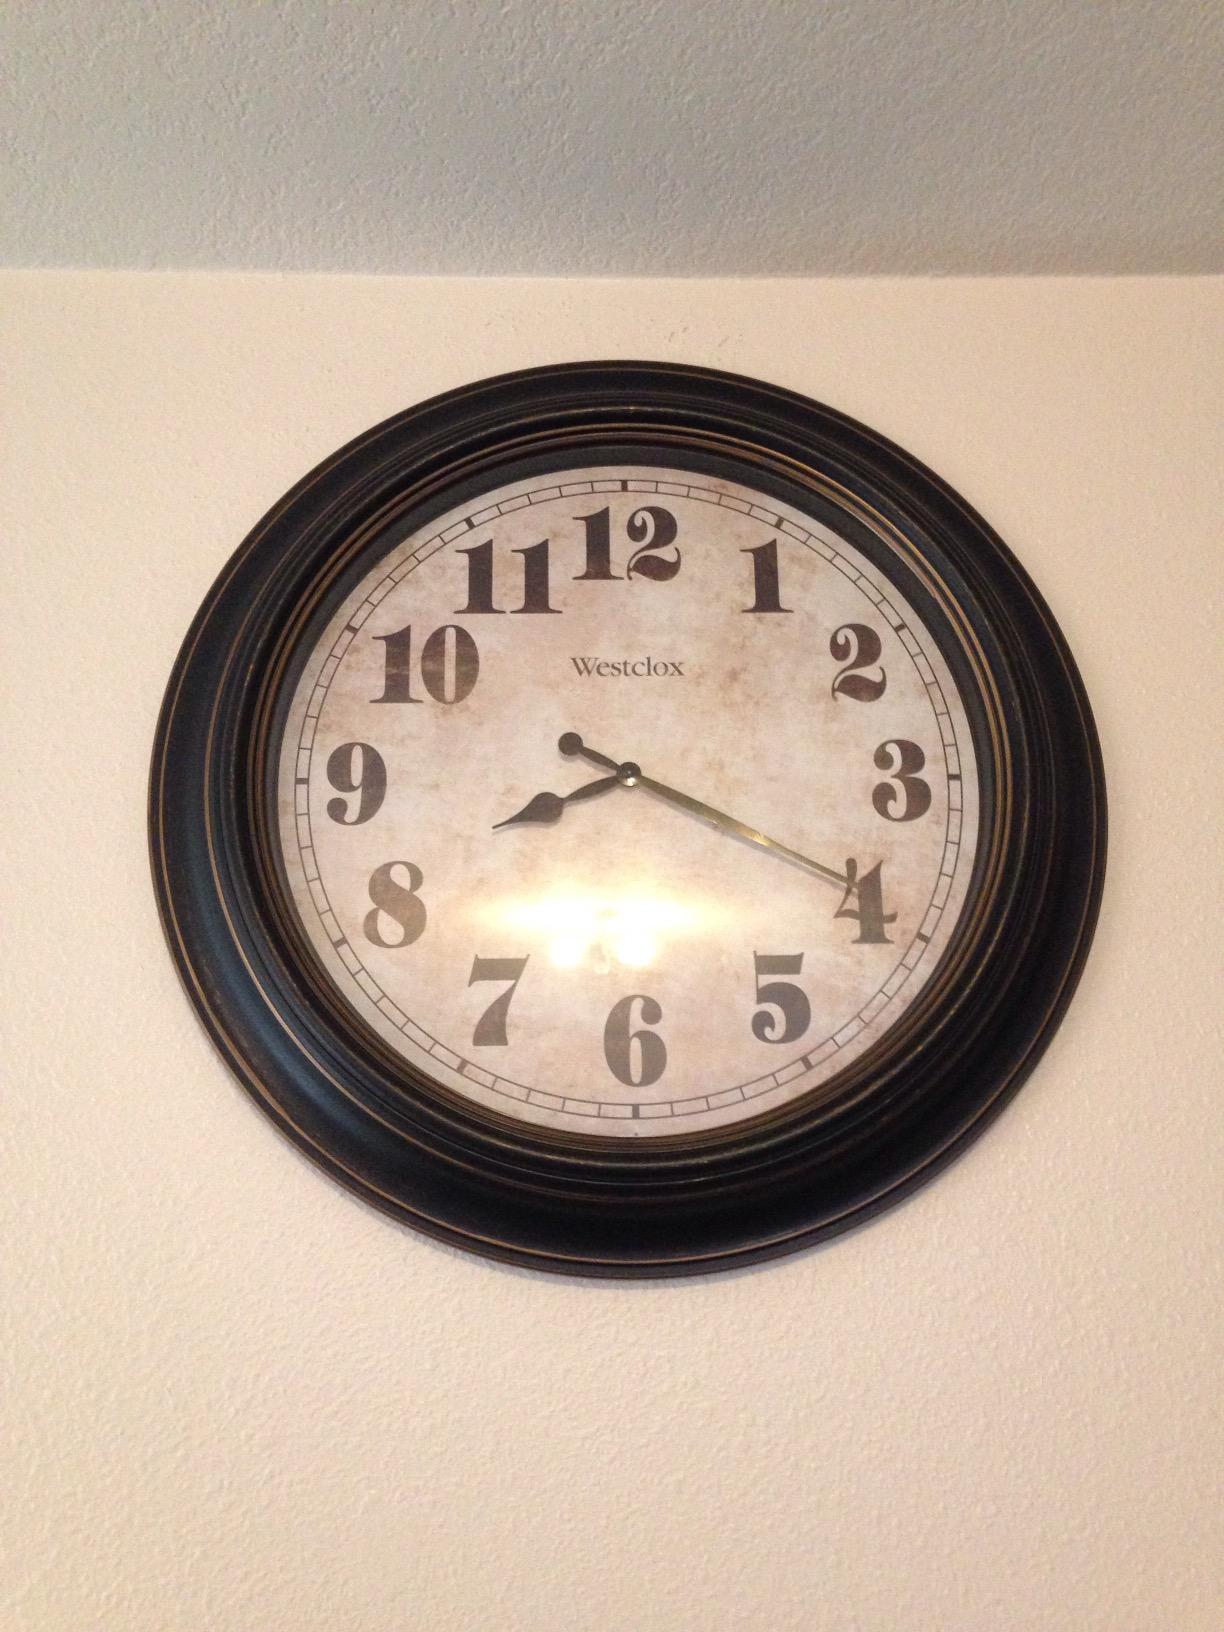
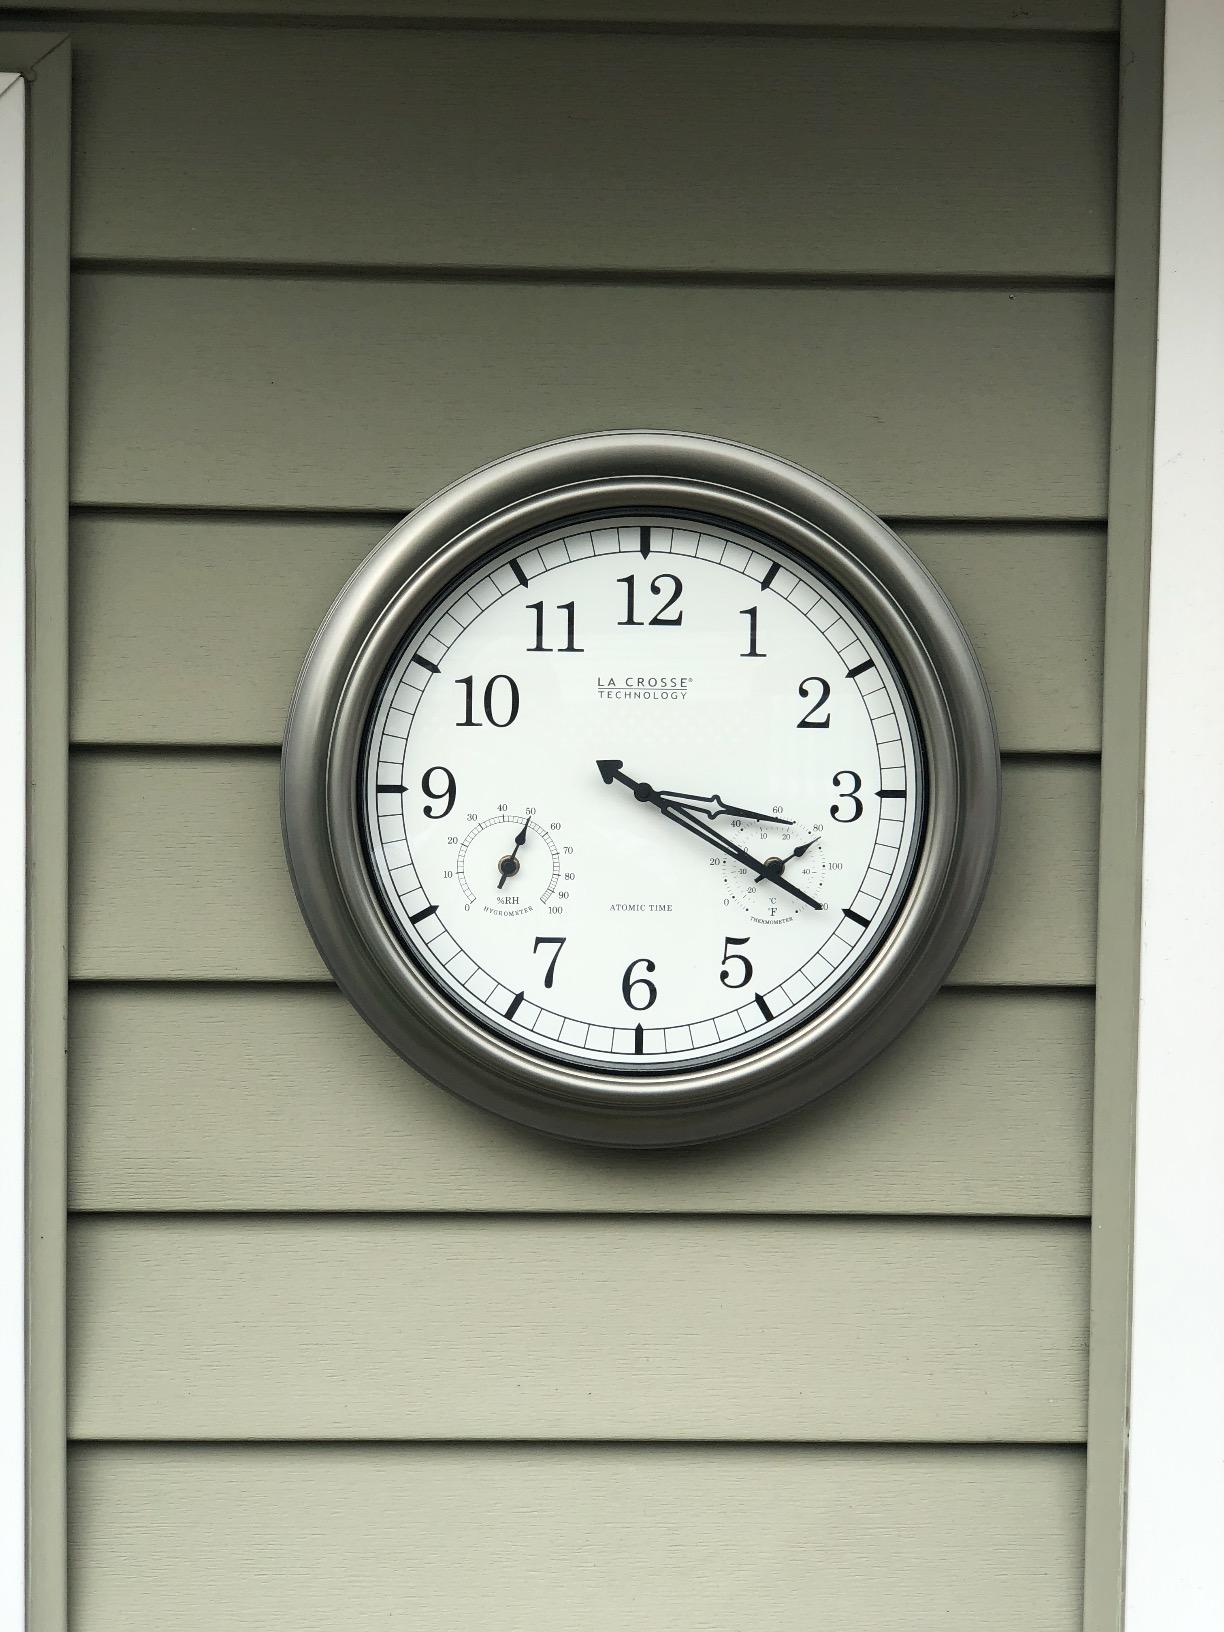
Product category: clock
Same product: no